Coat of arms of the Opole Voivodeship

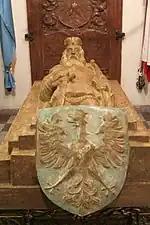
The sarcophagus of duke Jan II the Good, in Opole Cathedral, with his coat of arms, that served as a basis for the coat of arms of the Opole Voivodeship.

Over time, the coat of arms had been modified, with major change being appearance of the crown on eagle's head. It appeared for the first time in the coat of arms of duke Casimir of Bytom in 13th century, and became the permanent feature of the design in late 14th century, beginning with duke Bolko IV of Opole, and being used until the end of the Opole and Racibórz line of the dynasty, in 1532, with the death of duke Jan II the Good. In his will, he had written to give his coat of arms to the society of the Duchy of Opole and Racibórz, making it a symbol of the whole area and its population, rather than a symbol of royal family.